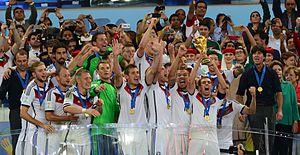
La finale de la Coupe du monde de football 2014 est le match de football concluant la 20ᵉ Coupe du monde, organisée au Brésil. Elle a lieu le 13 juillet 2014 au stade Maracanã de Rio de Janeiro, à 16 heures heure locale.